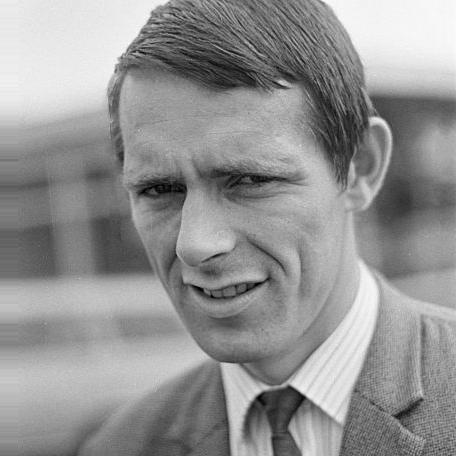
Age: 28